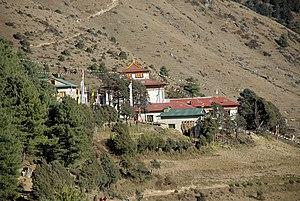
Zina Rachewsky, également transcrit Zénaïde Rachewski ou Zina Rachevsky, appelée aussi Zina d'Harcourt, de son nom d'épouse de son premier mariage, née en 1930 et morte en 1973, est une personnalité mondaine franco-américaine d'origine russe, actrice de cinéma, devenue nonne bouddhiste dans la tradition gelugpa du bouddhisme tibétain, sous le nom de Thubten Changchub Palmo.